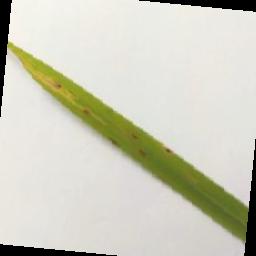
Label: Rice___Brown_Spot